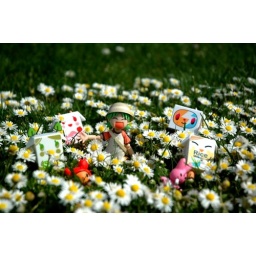
Yotsuba and some of the gang frolicked in a field of flowers outside the Conservatory of Flowers ^_^